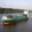
Label: ship